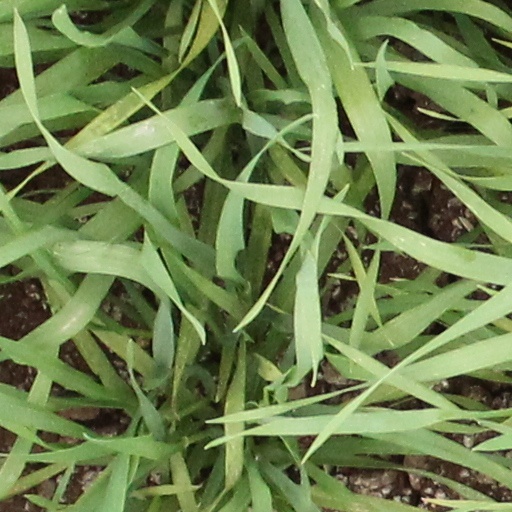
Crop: wheat